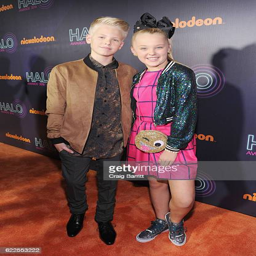
musical artist and person attend the awards